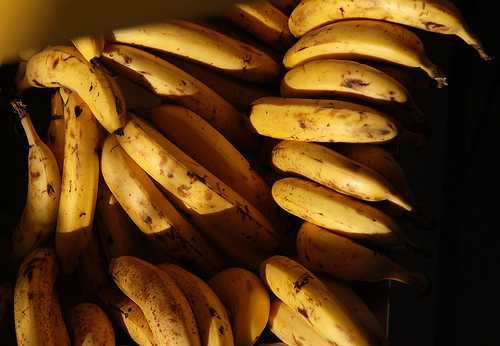
Label: Banana